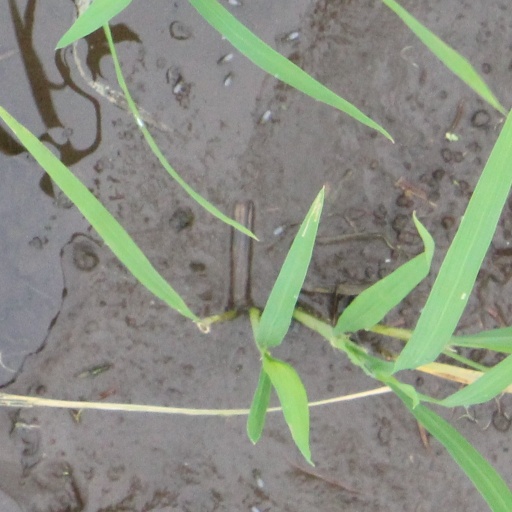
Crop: rice